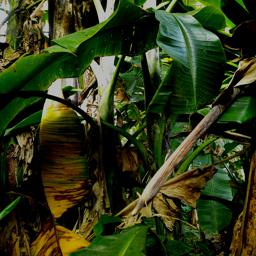
Label: YELLOW SIGATOKA